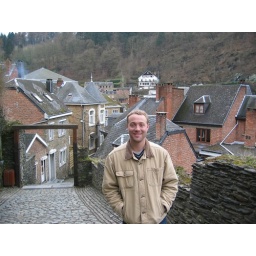
Alexander on the old gobblestone road leading to the castle in La Roche.